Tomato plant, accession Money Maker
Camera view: bottom (45 deg); turntable rotation: 30 degrees
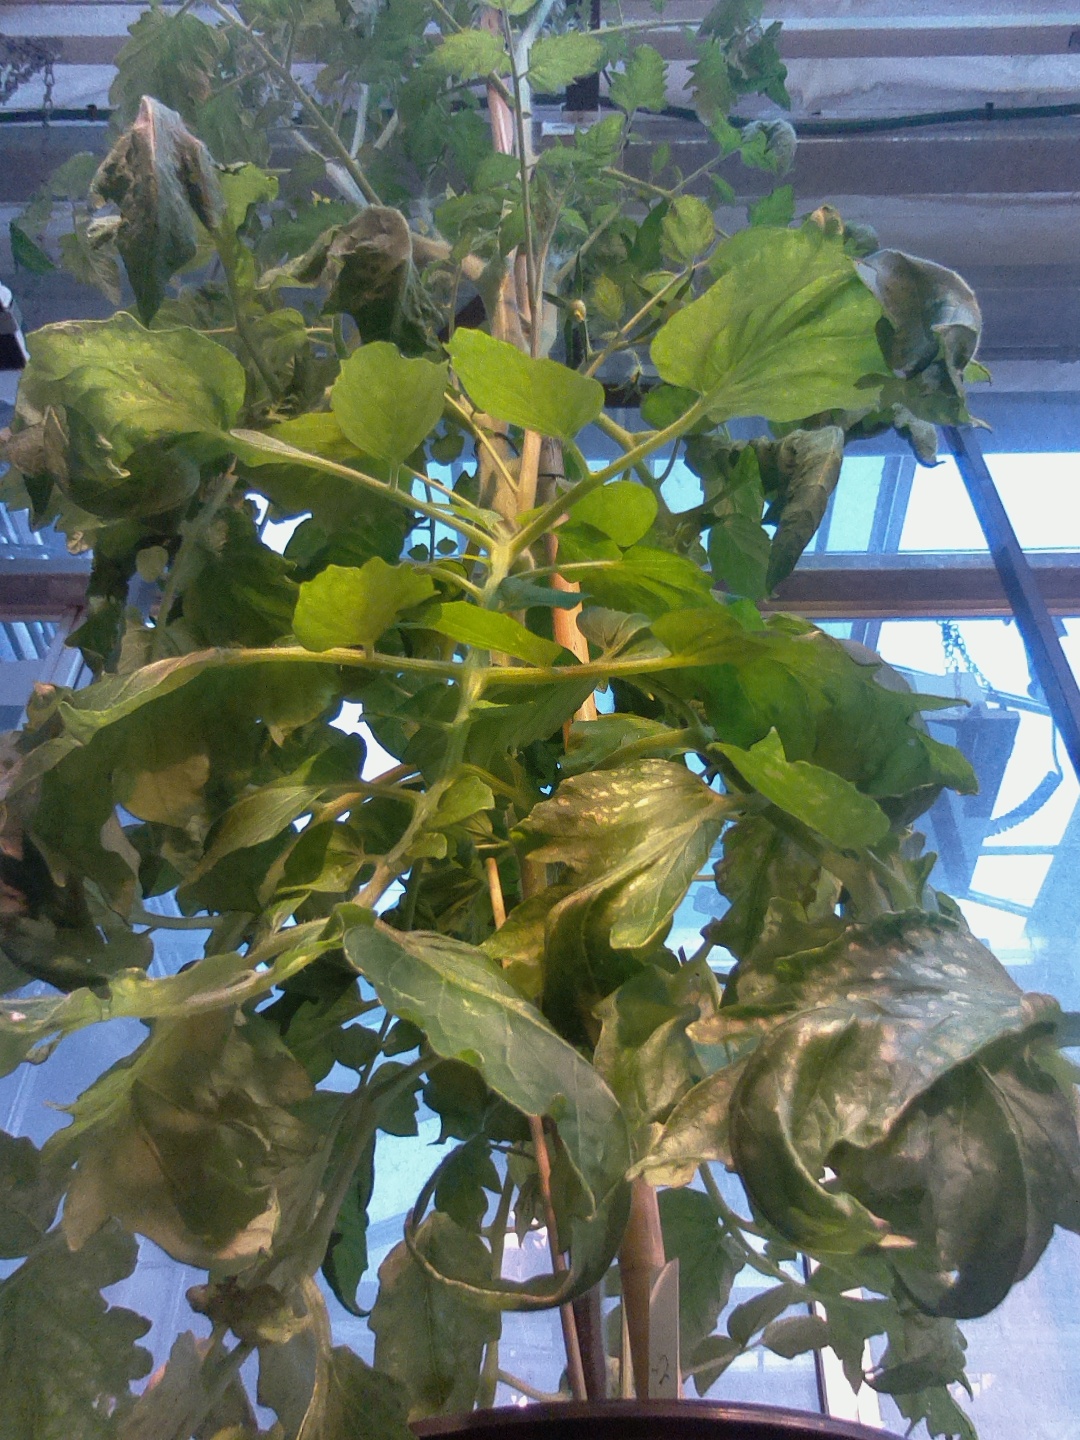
BBCH growth stage 70: Fruits at the main stem or branches visibles